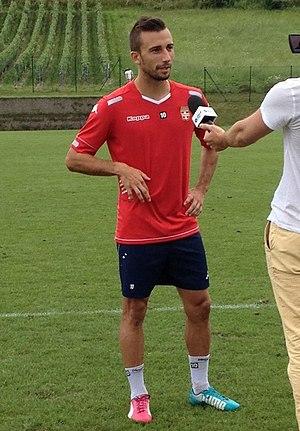
Nicolas Benezet interviewé par Canal+ lors de son passage à Evian en 2014 (crop).